Charonia tritonis

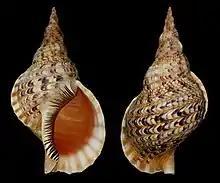
Two views of a shell of "Charonia tritonis"

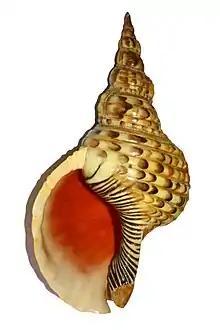
An artificial or fake left-handed triton conch

"C. tritonis" is one of the few animals to feed on the crown-of-thorns starfish, "Acanthaster planci". Occasional plagues of this large and destructive starfish have killed extensive areas of coral on the Great Barrier Reef of Australia and the western Pacific reefs. The triton has been described as tearing the starfish to pieces with its file-like radula.